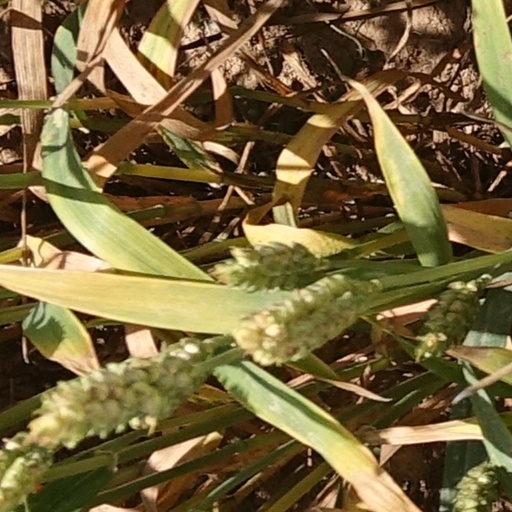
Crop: wheat